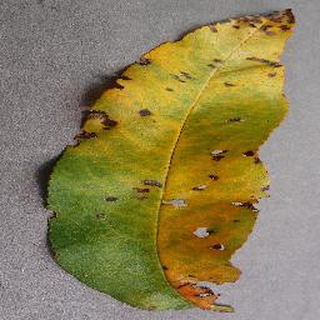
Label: peach_bacterial_spot